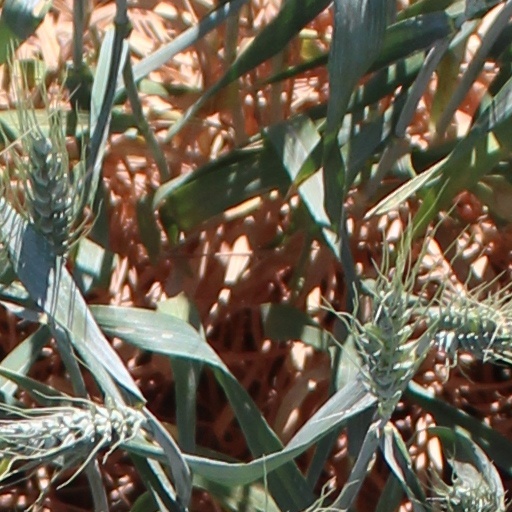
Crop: wheat